Zauriel

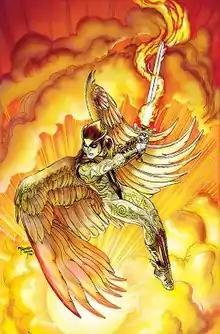
Zauriel as depicted in "Helmet of Fate: Zauriel" #1 (March 2007); art by Peter Snejbjerg.

Zauriel is a fictional superhero in the DC Universe. Originally a guardian angel who served Heaven for millions of years, he willingly falls to Earth to serve humanity as their champion and joins the Justice League.